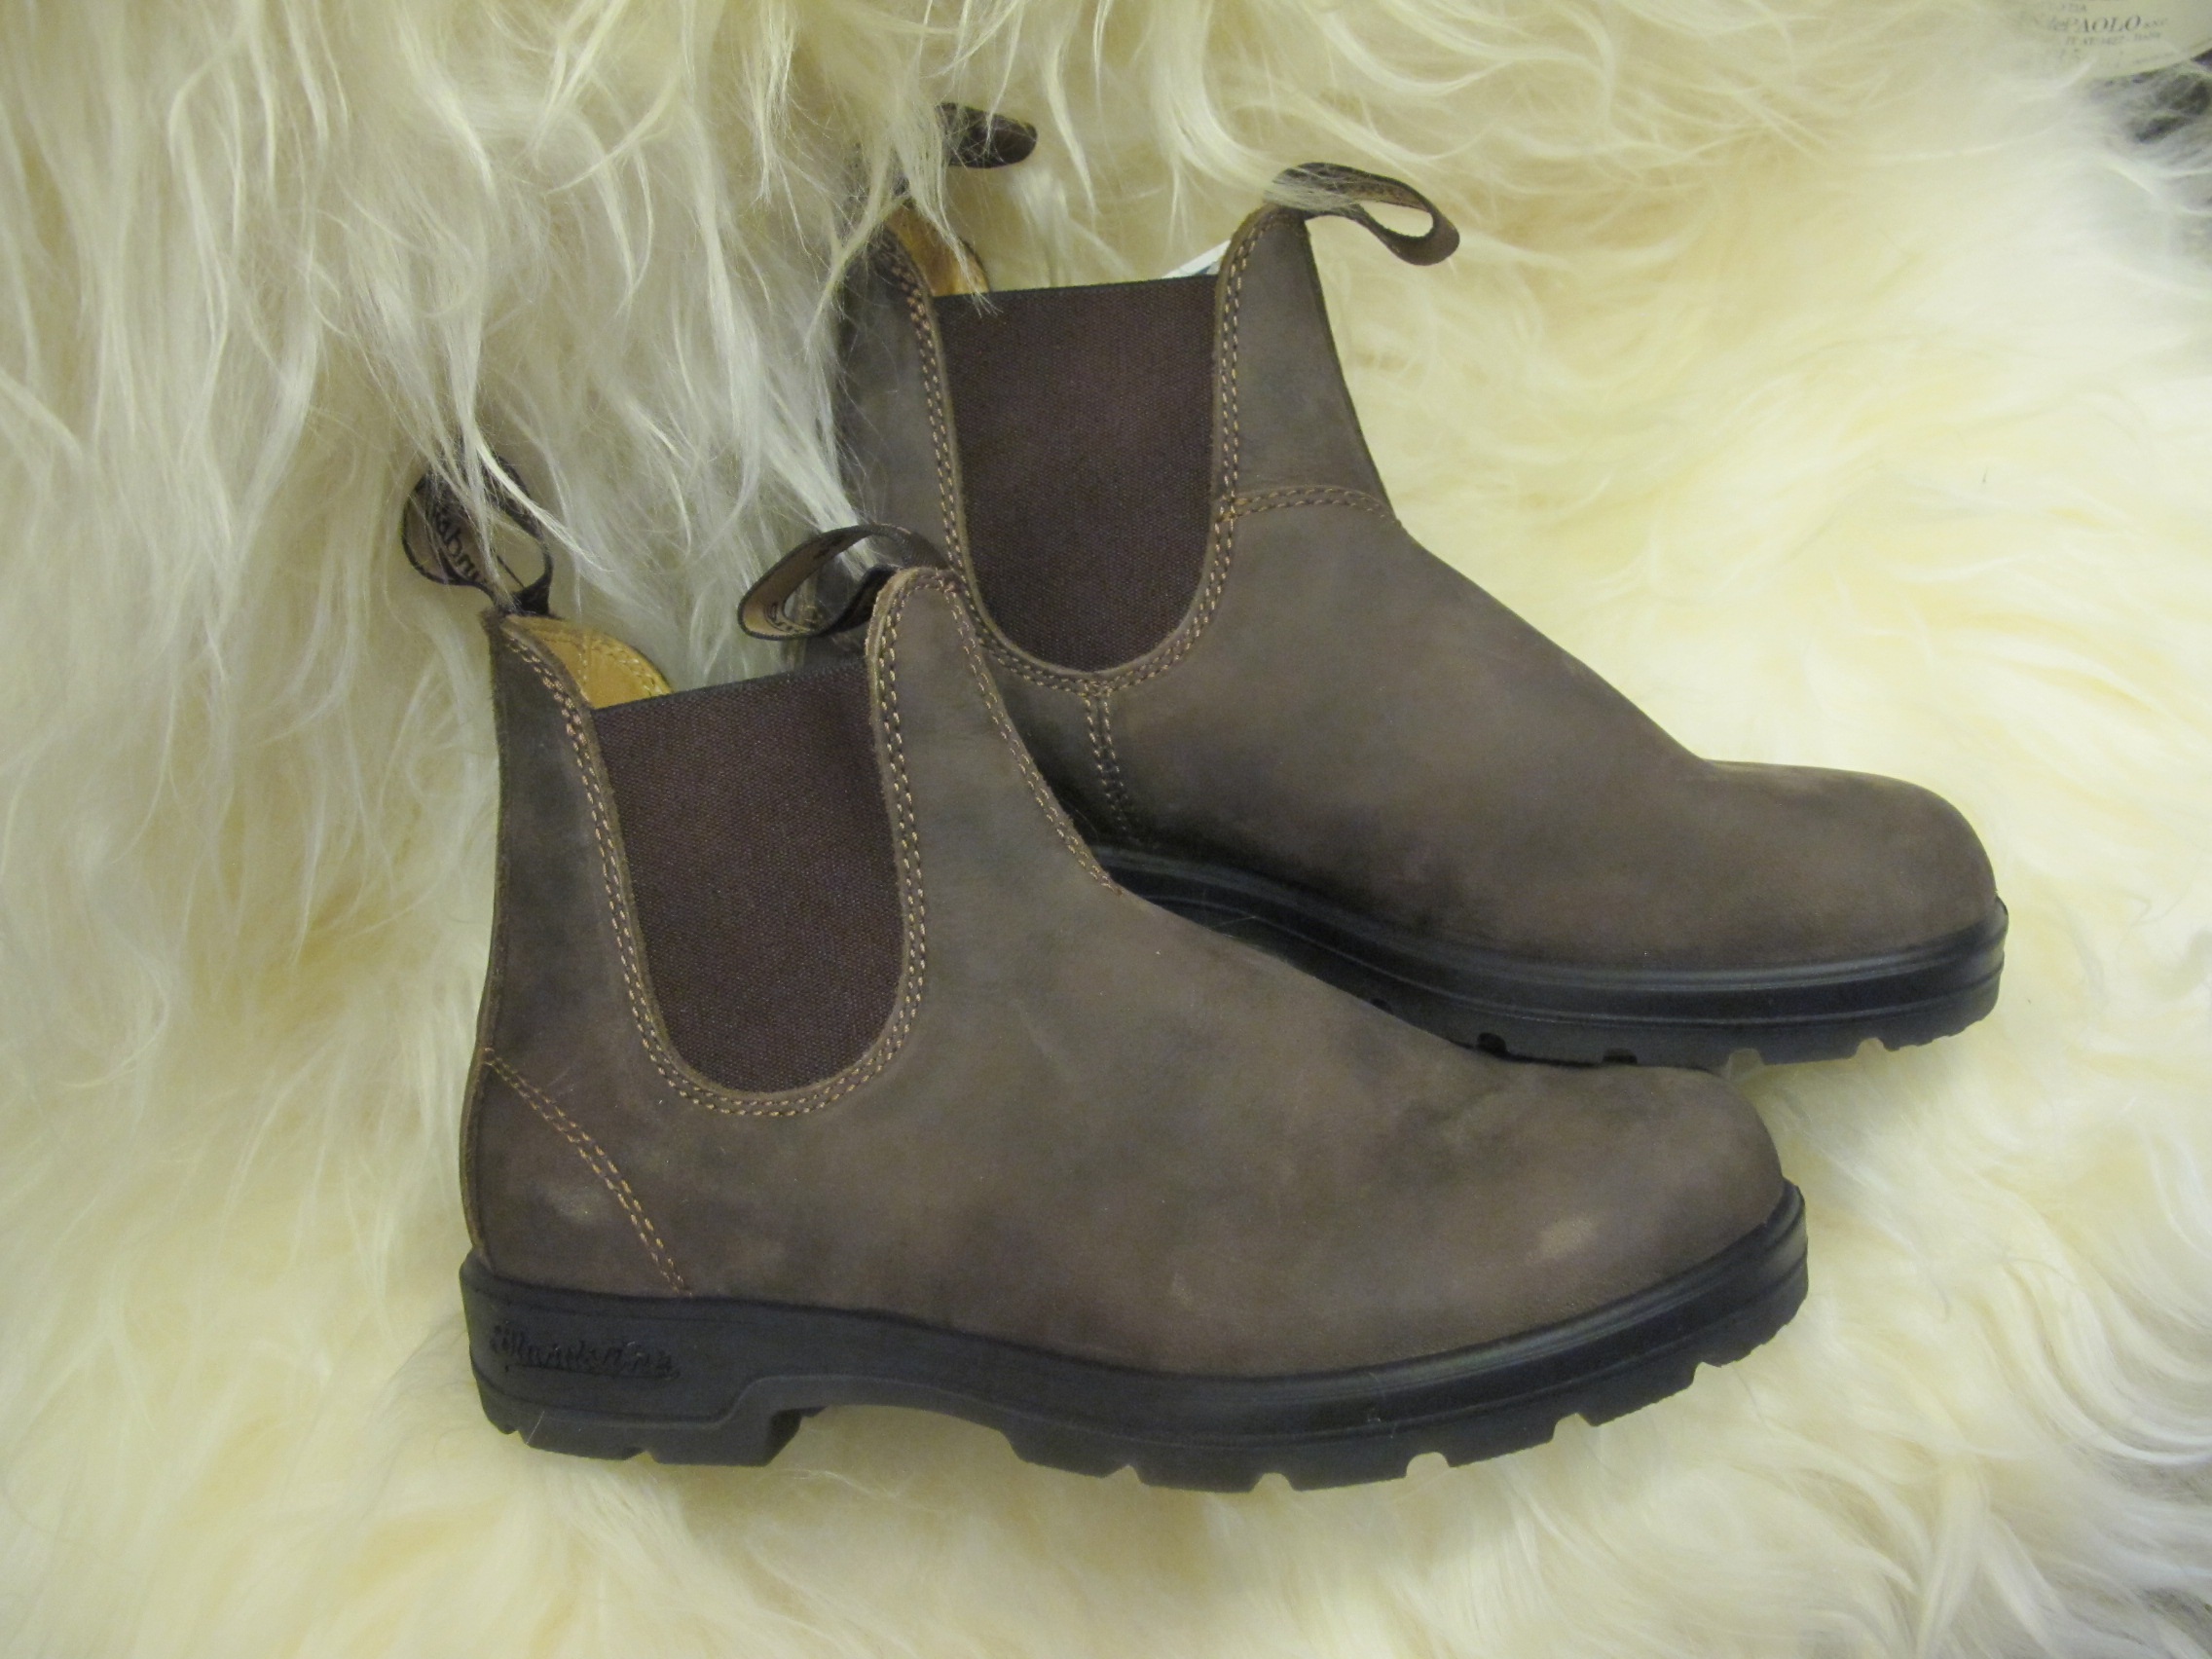
shoe, leather, boot, leg, fur, brown, wool, human body, boots, footwear, birkende farm shop, lambskin, outdoor shoe